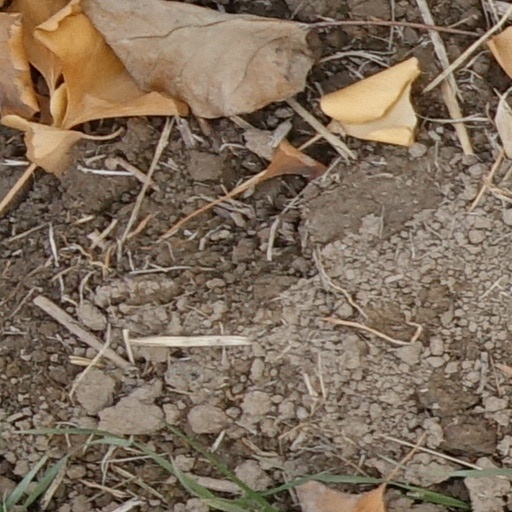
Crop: wheat